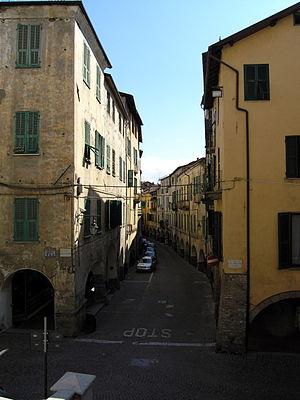
Photo de la rue principale de la vieille ville de Ceva (Italie)